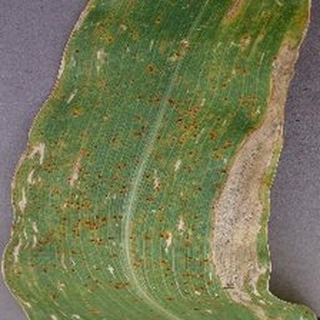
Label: corn_northern_leaf_blight